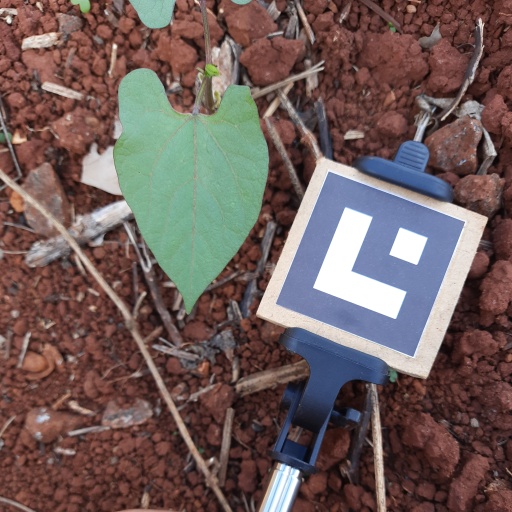
Observations: wavy surface, no eating holes, under shade